Ornamental bulbous plant

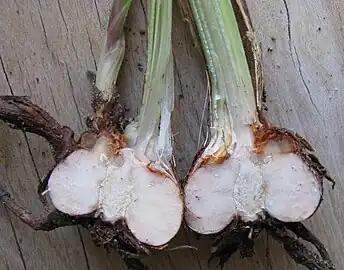
"Crocosmia" corm, showing solid construction with outer tunic and shoots emerging from the top

A corm is a short, vertical, swollen underground plant stem consisting of one or more internodes with at least one growing point, with protective leaves modified into skins or tunics. The thin tunic leaves are dry papery, dead sheaths, formed from the leaves produced the year before. They act as a covering that protects the corm from insects and water loss. Internally a corm is mostly made of starch-containing parenchyma cells above a more-or-less circular basal node that grows roots. Corms are sometimes confused with true bulbs; they are often similar in appearance to bulbs externally, but corms are internally structured with solid tissues, which distinguishes them from bulbs, which are mostly made up of layered fleshy scales.